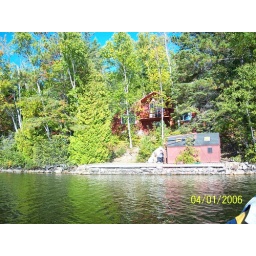
Jose is sitting in front of the boat house, if you look close.